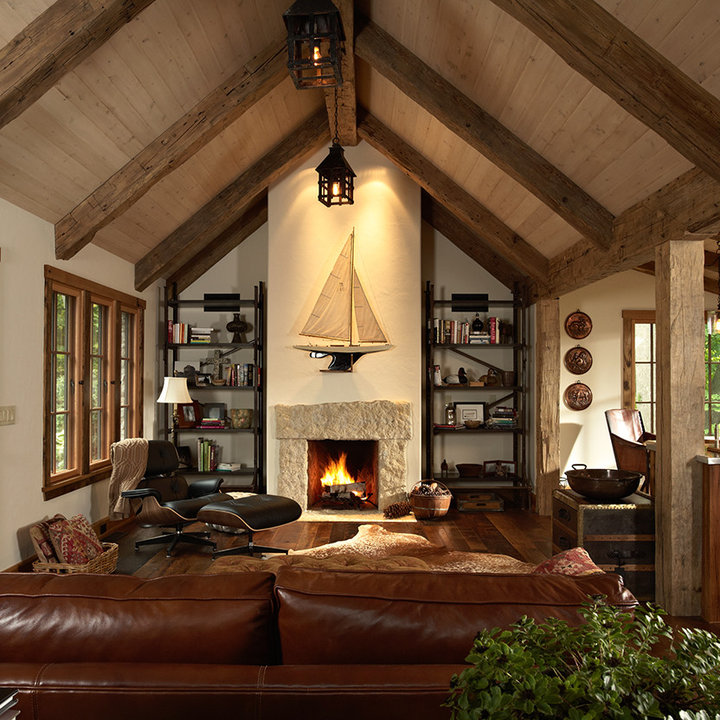
Style: Rustic